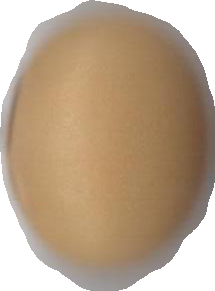
Variety: Anjasmoro